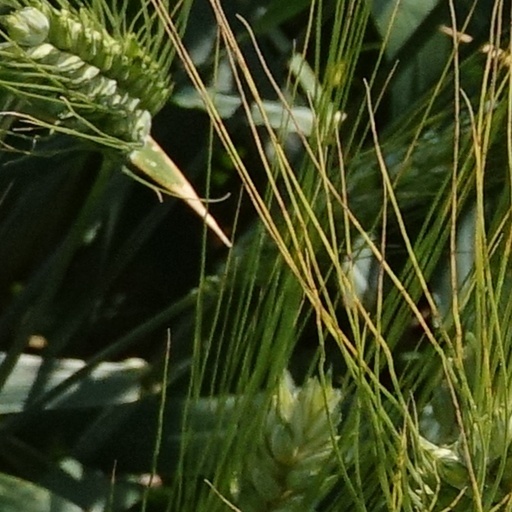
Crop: wheat